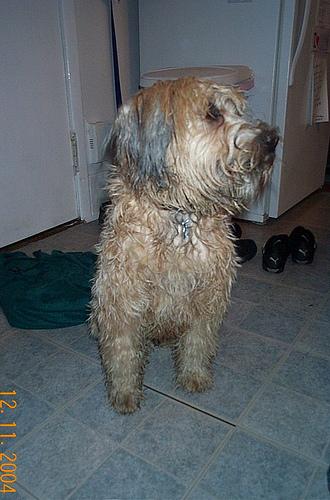
Breed: wheaten terrier